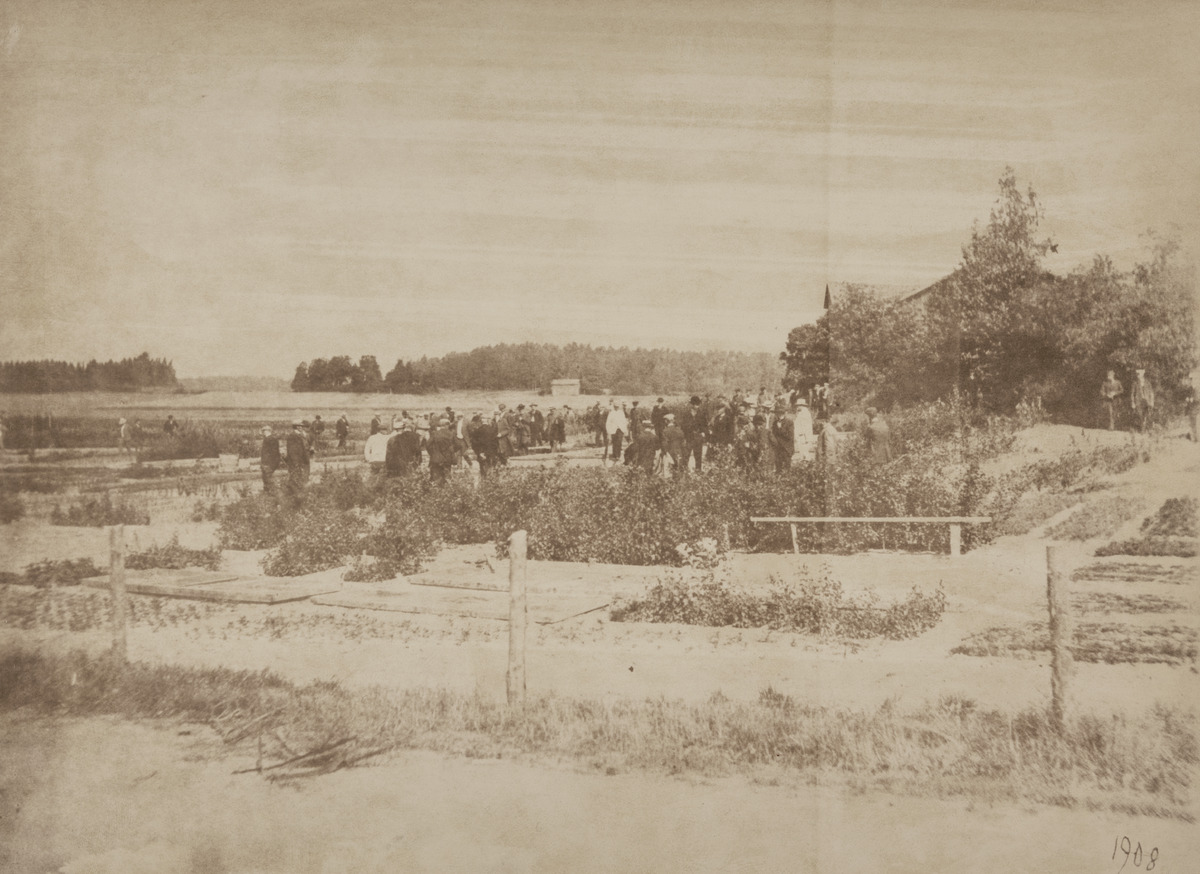
Tuomarinkylän kartanon taimitarha ja sinne kerääntyneitä ihmisiä
sisällön kuvaus: Tuomarinkylän kartanon taimitarha ja sinne kerääntyneitä ihmisiä. mustavalkoinen
Ajankohta: kuvausaika 1908
Paikka: Suomi, Uusimaa, Helsinki, Tuomarinkylä Helsinki, Tuomarinkartano Helsinki
Aiheet: kartanot, pellot, taimitarhat, puutarhanhoito